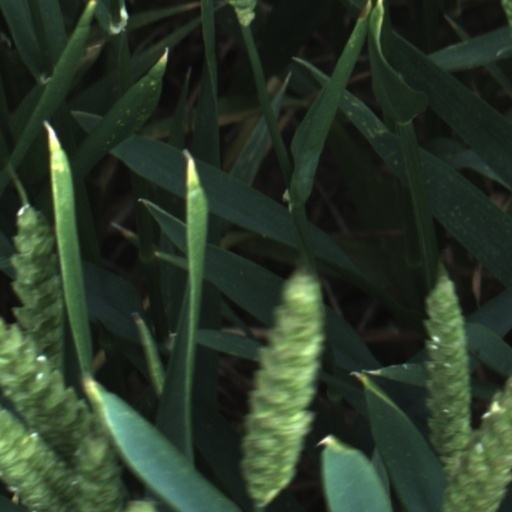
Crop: wheat